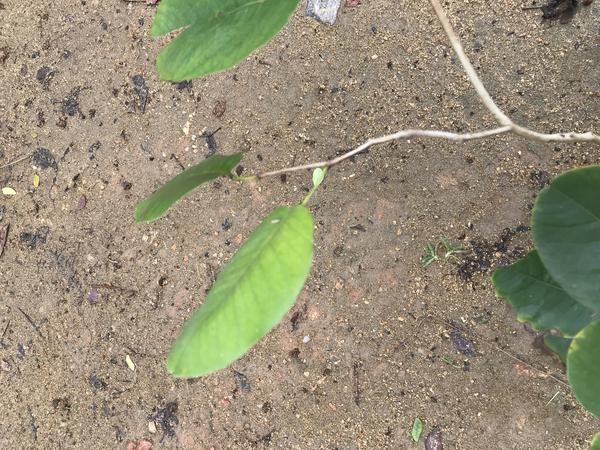
Plant: Raktachandini